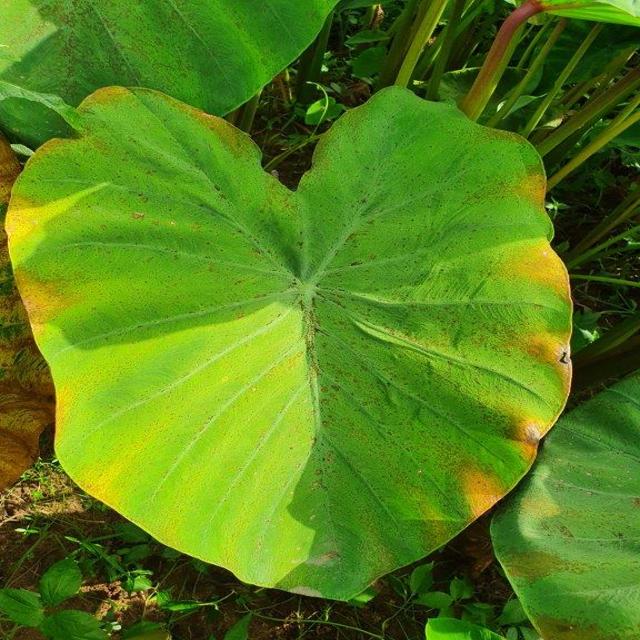
Label: Mid_Blight